Floyd Pease

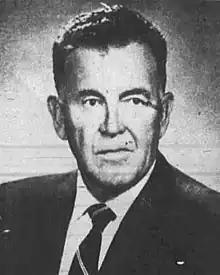
Portrait,

Floyd Hugh Pease (June 27, 1898 – November 11, 1983) was an American schoolteacher, farmer, and politician who served in the Wyoming House of Representatives from 1967 to 1973. He was previously Goshen County treasurer for 24 years.